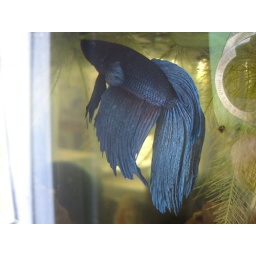
My new male betta in his new Ten Gallon fish tank, much better than a tiny plastic cup!